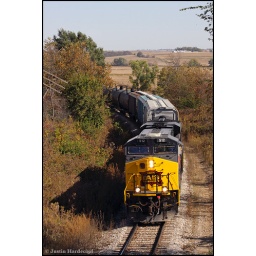
Last shot before I parted ways with the train in Atlantic, the wood overhead bridge east of town.